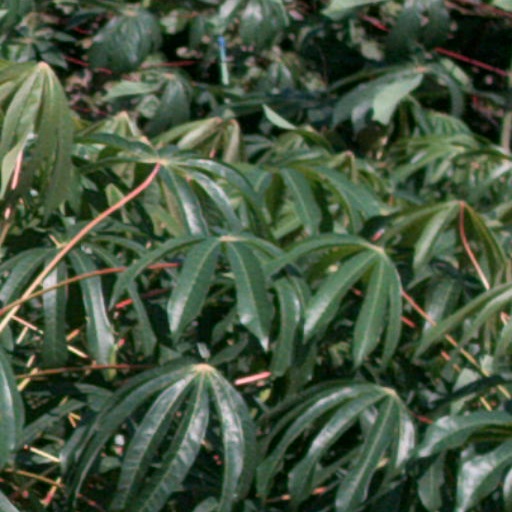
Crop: cassava